Stan Bitters

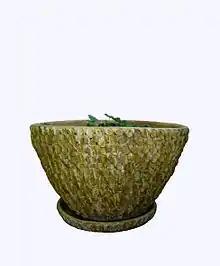
Stan Bitters thumb pot, 29 X 17 inches.

While Bitters’ work has always been commissioned by architects and designers, his work has recently found favor in the vibrant art and design community of Los Angeles, where mid-century modern has once again, as it did throughout the 1950s and 1960s, gained popularity and currency.